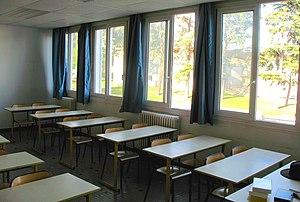
Salle de classe du lycée Claude Lebois (Saint-Chamond).
Le lycée Claude-Lebois est un établissement public situé à Saint-Chamond dans la Loire, regroupant un lycée général et technologique et un lycée professionnel. Il a été créé, sous sa forme première, par Claude Lebois en 1879, puis sous sa forme moderne, en 1961.